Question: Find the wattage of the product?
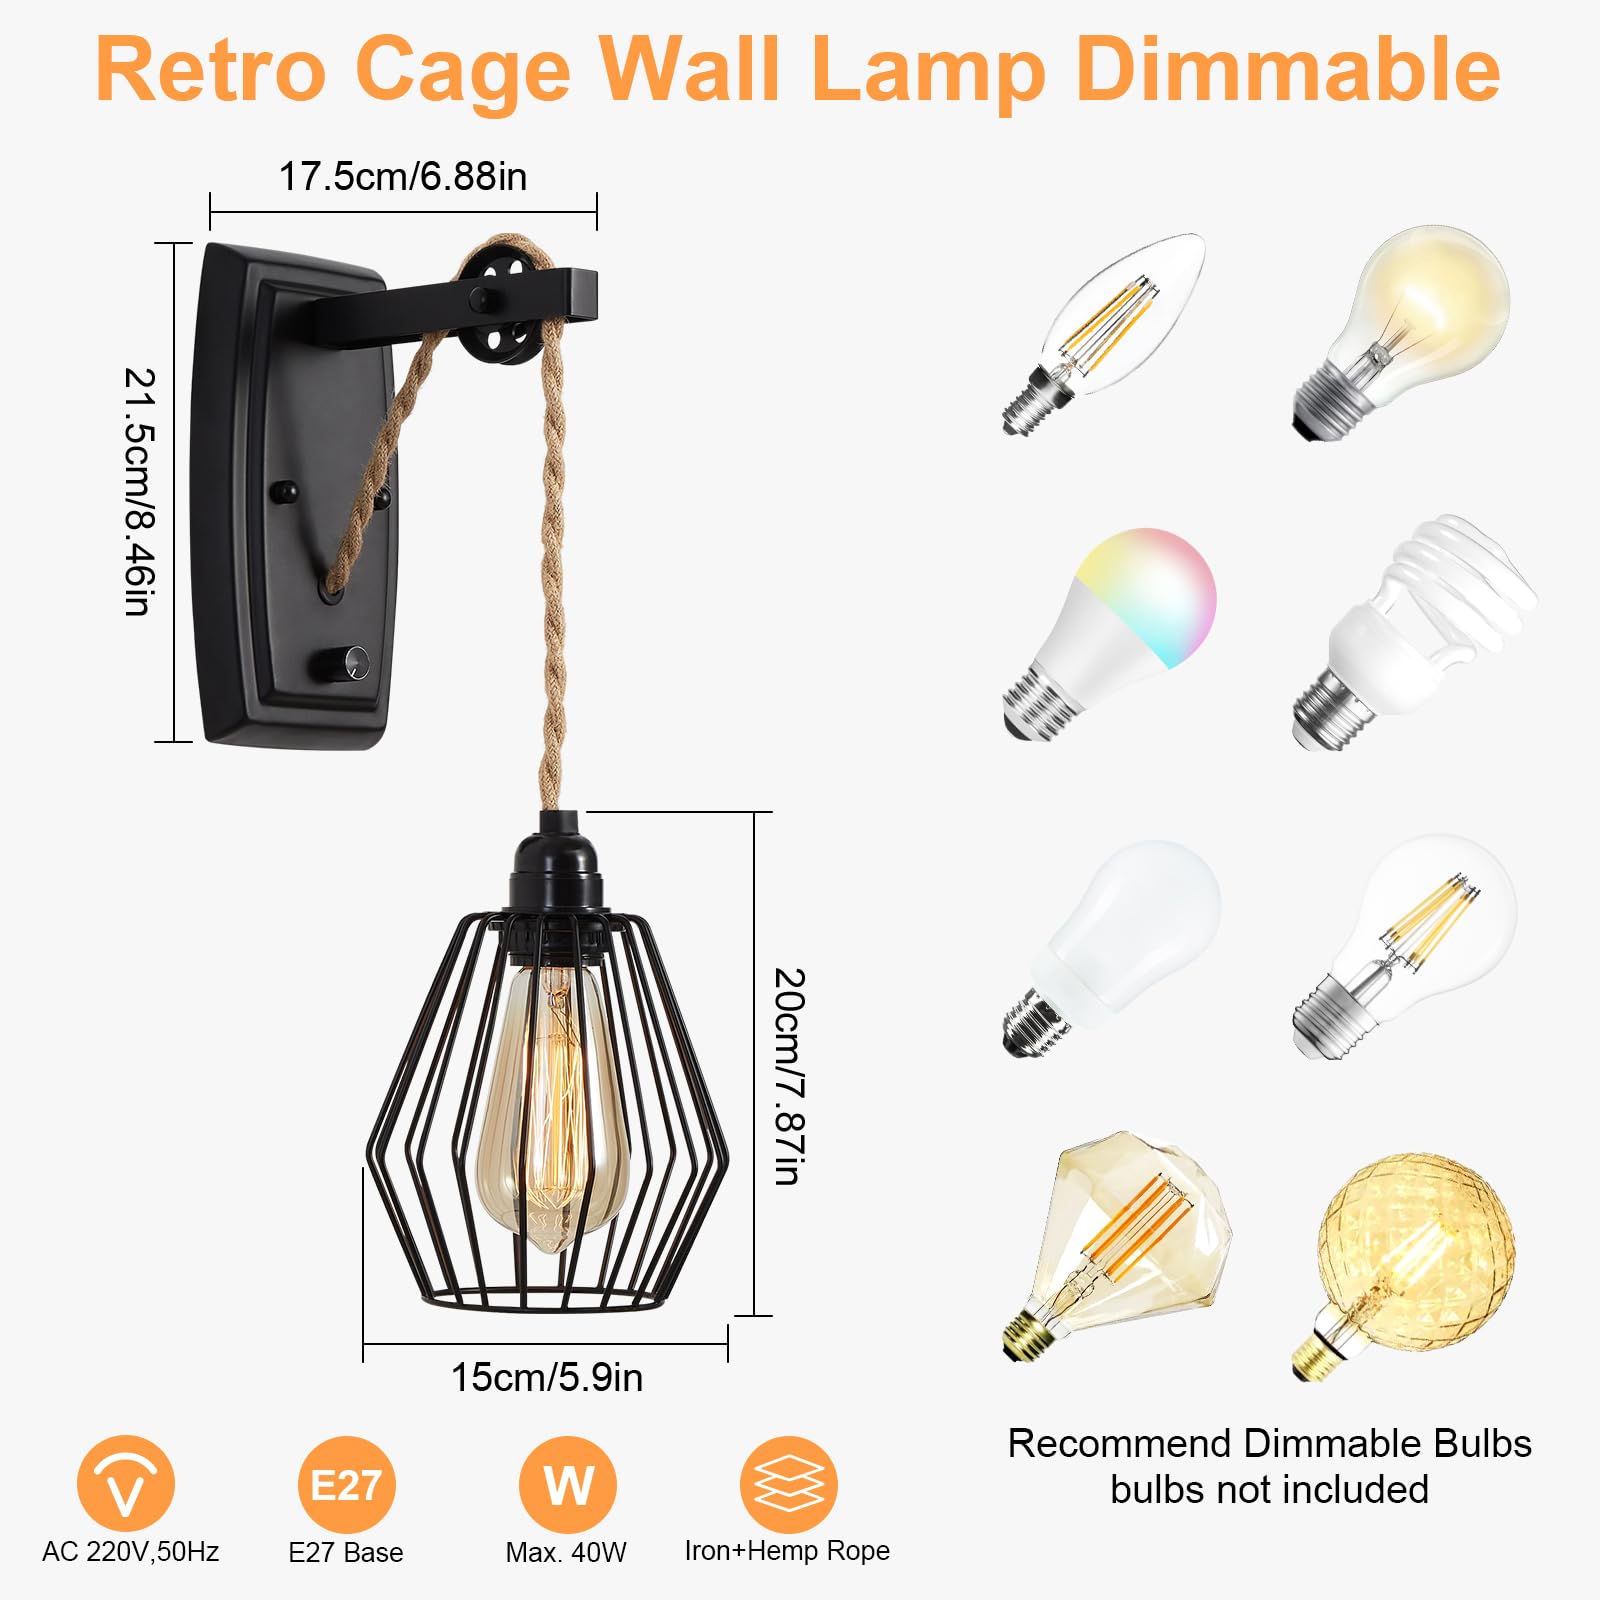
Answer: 40.0 watt